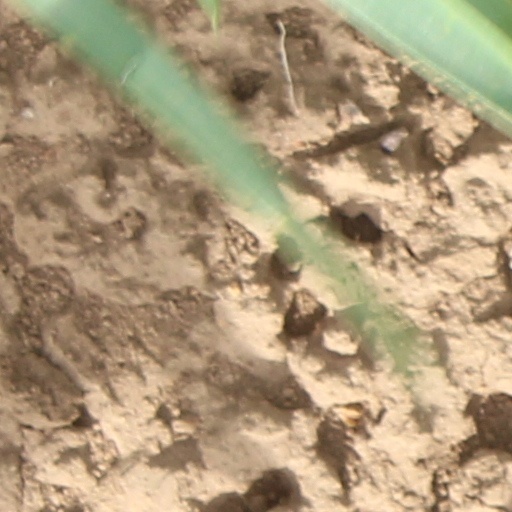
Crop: wheat